Jade Uru

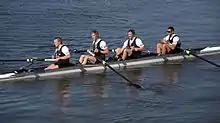
Uru in 2010 seated in the bow

He is from Ngāi Tahu tribe and brother of Storm Uru. The broadcaster Tui Uru (1926–2013) was their great-aunt. Tui Uru's father, the Reform Party MP Henare Uru, was a great-grandfather to the rowers.